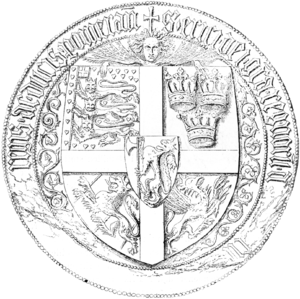
Danmarks rigsvåben / Gallerier / Rigsvåbenet i forskellige udgaver
Danmarks rigsvåben består af tre gående, blå løver med røde tunger og kronet med gyldne kroner. Et gyldent skjold udgør baggrunden og dette er belagt med 9 røde hjerter, eller som de officielt betegnes, søblade. Farven på løvernes kløer er ikke fastsat officielt, men i nyere gengivelser har løverne tit gyldne kløer.